Srinisha Jayaseelan

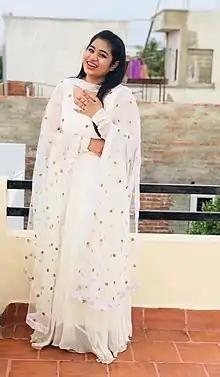
Srinisha in 2021

Srinisha Jayaseelan (born 26 September 1999) is an Indian playback singer. In 2009-2010, she participated in the reality show Airtel Super Singer Junior 2 as a contestant, which was telecasted on Star Vijay. She made her debut as a playback singer in the movie Amma Kanakku under the music composition of Ilaiyaraaja in 2016, and participated in the reality show "Super Singer" Champion of Champions.